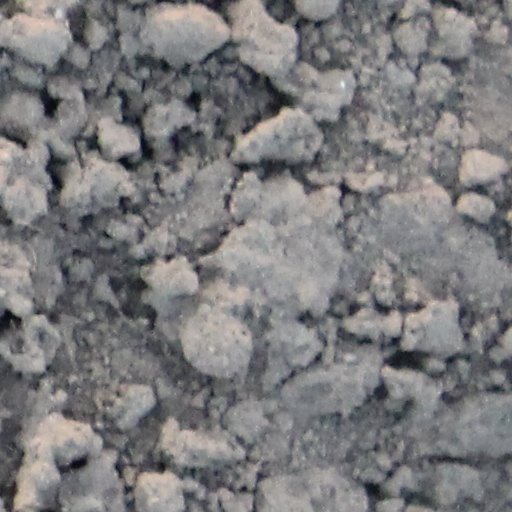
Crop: wheat